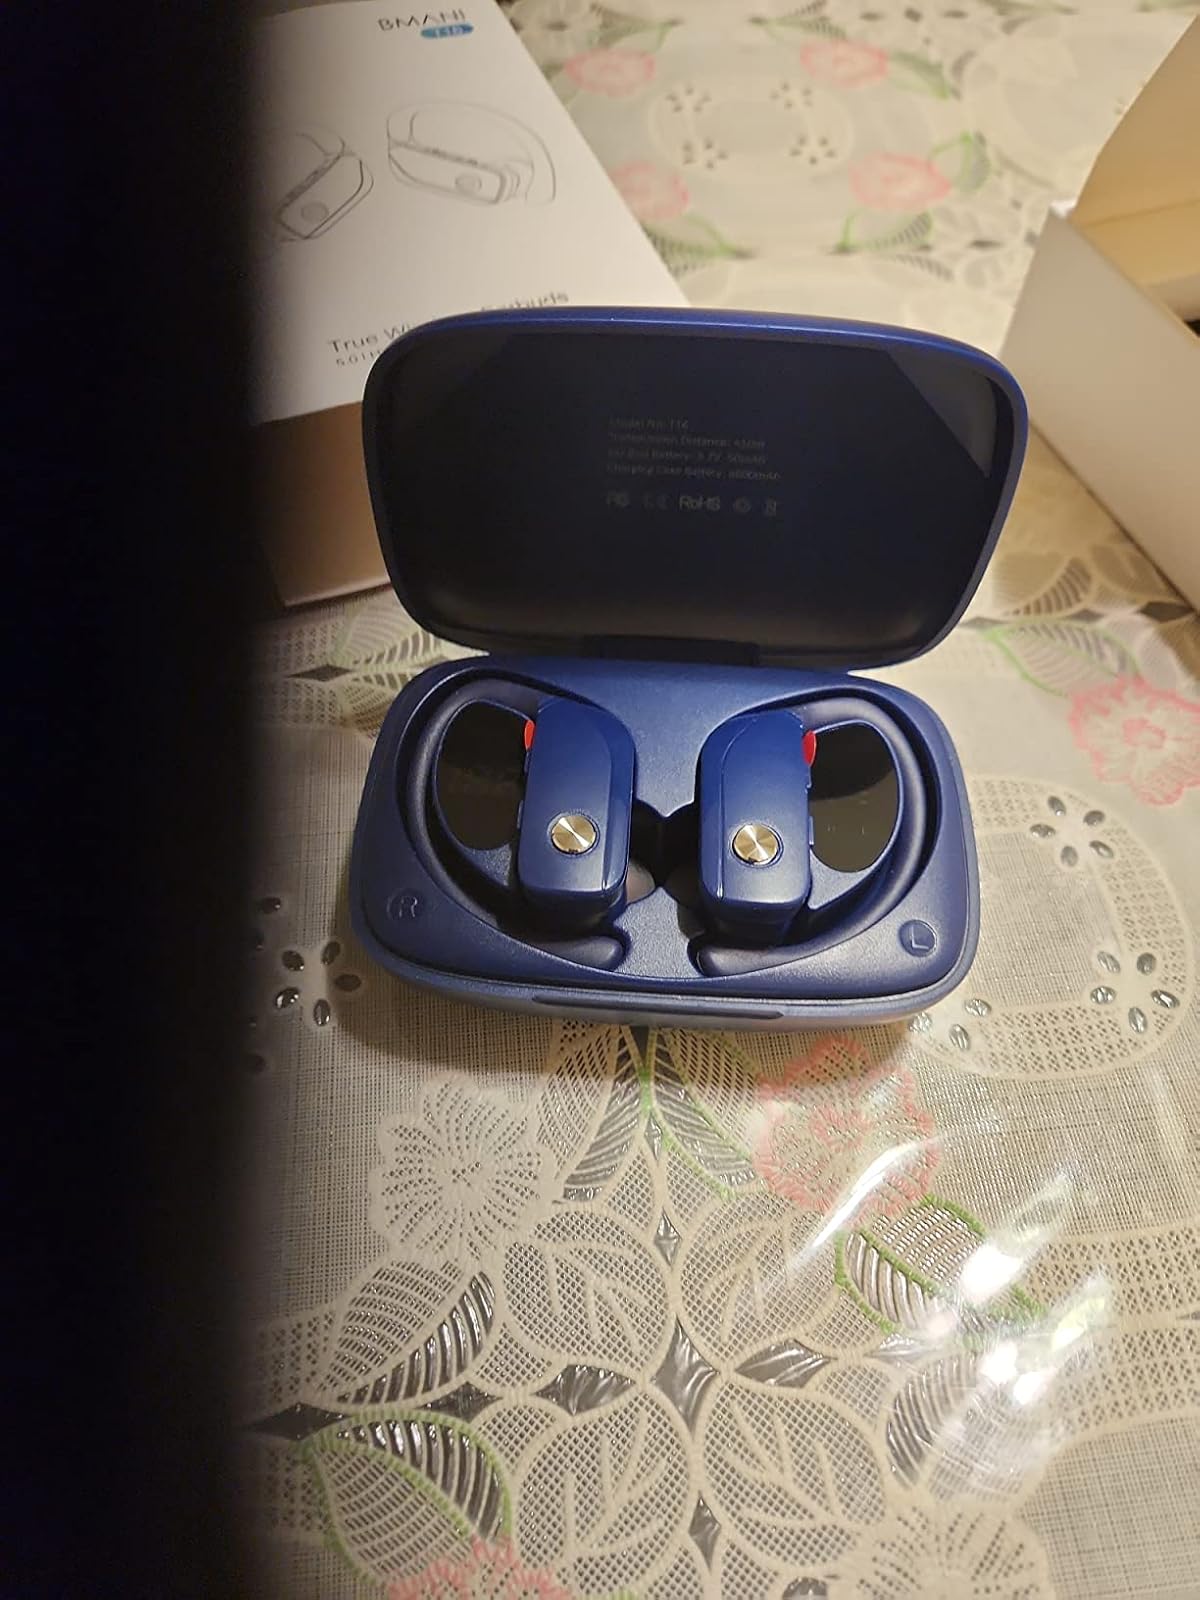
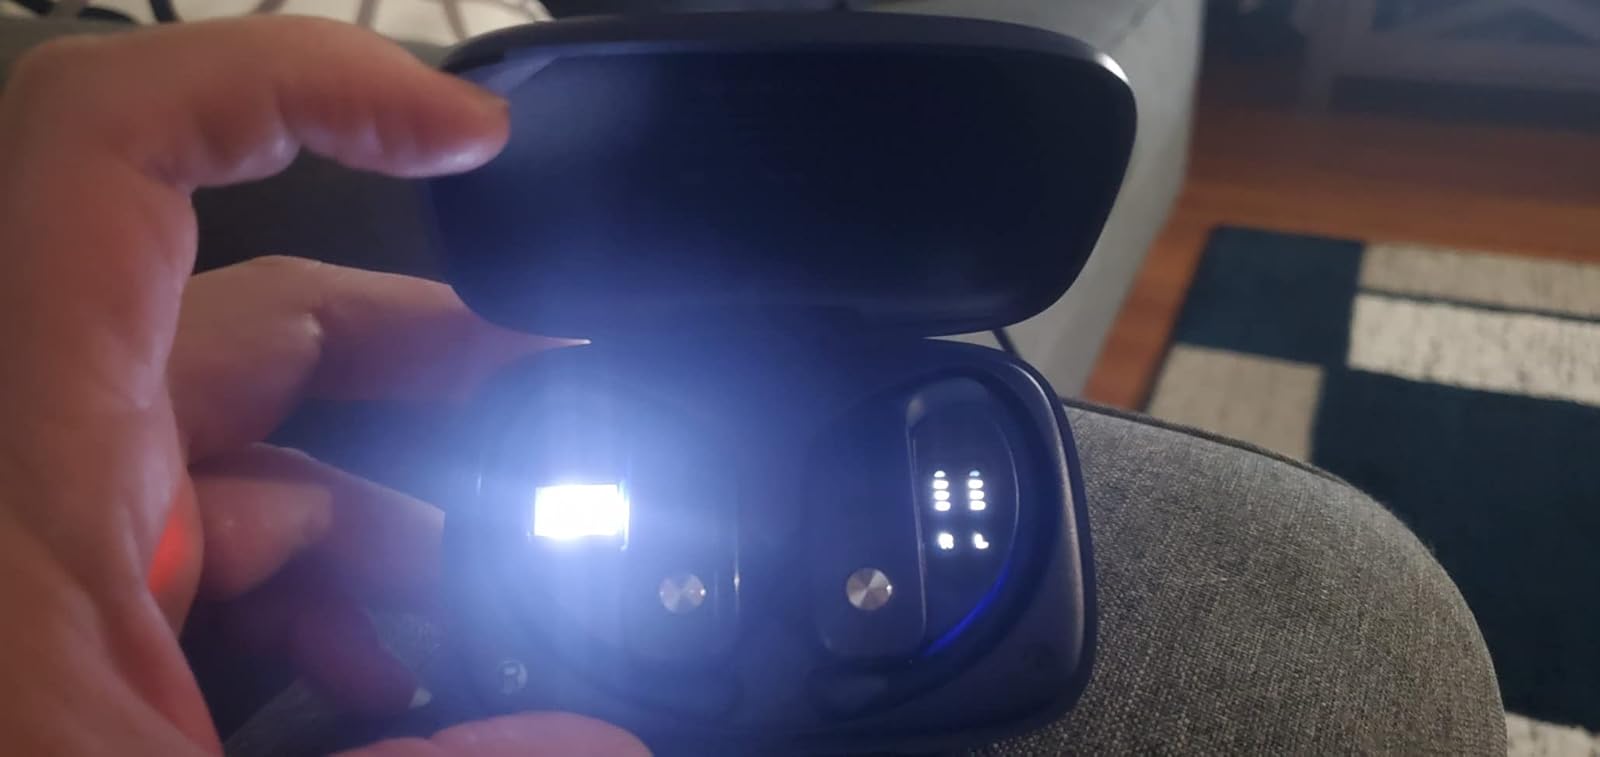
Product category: earbuds
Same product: yes